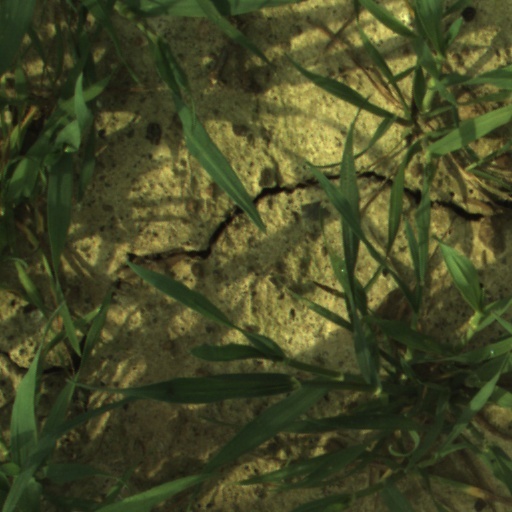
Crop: wheat